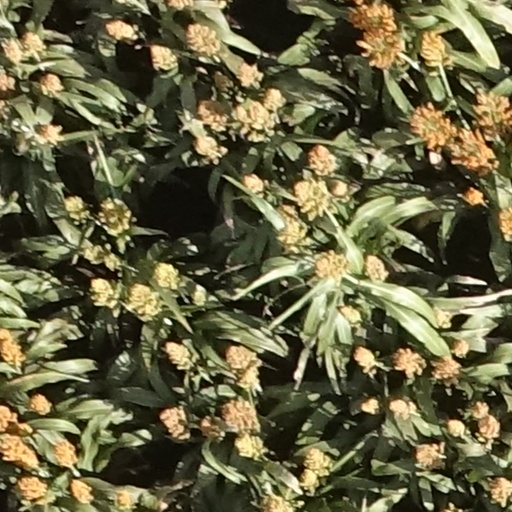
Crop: sorghum